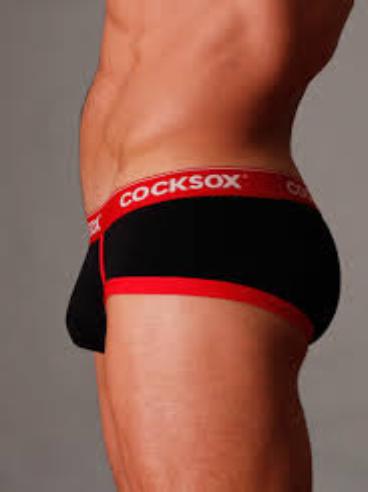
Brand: Cocksox
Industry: Clothes